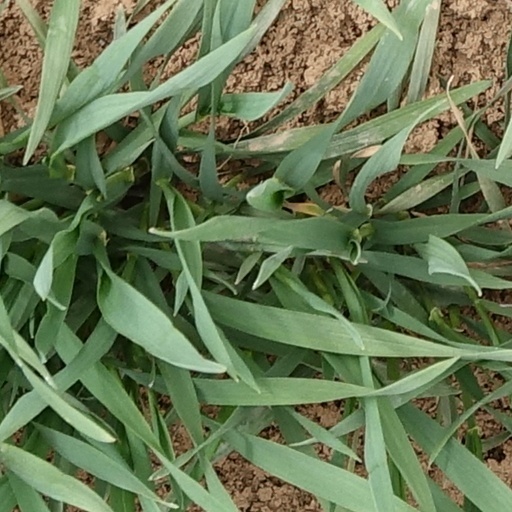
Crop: wheat